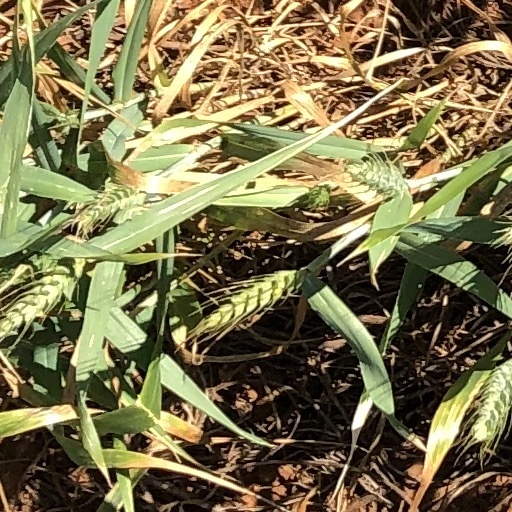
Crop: wheat